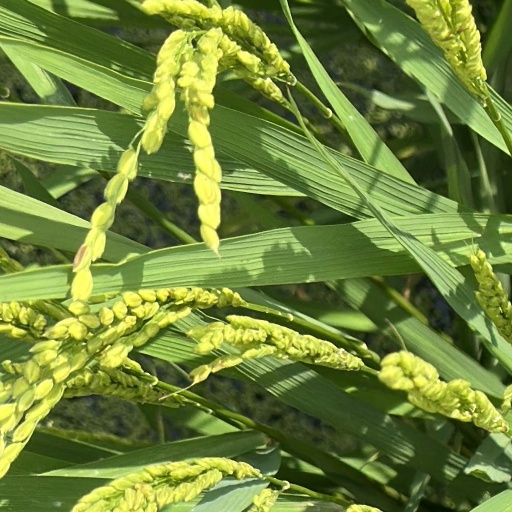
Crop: rice